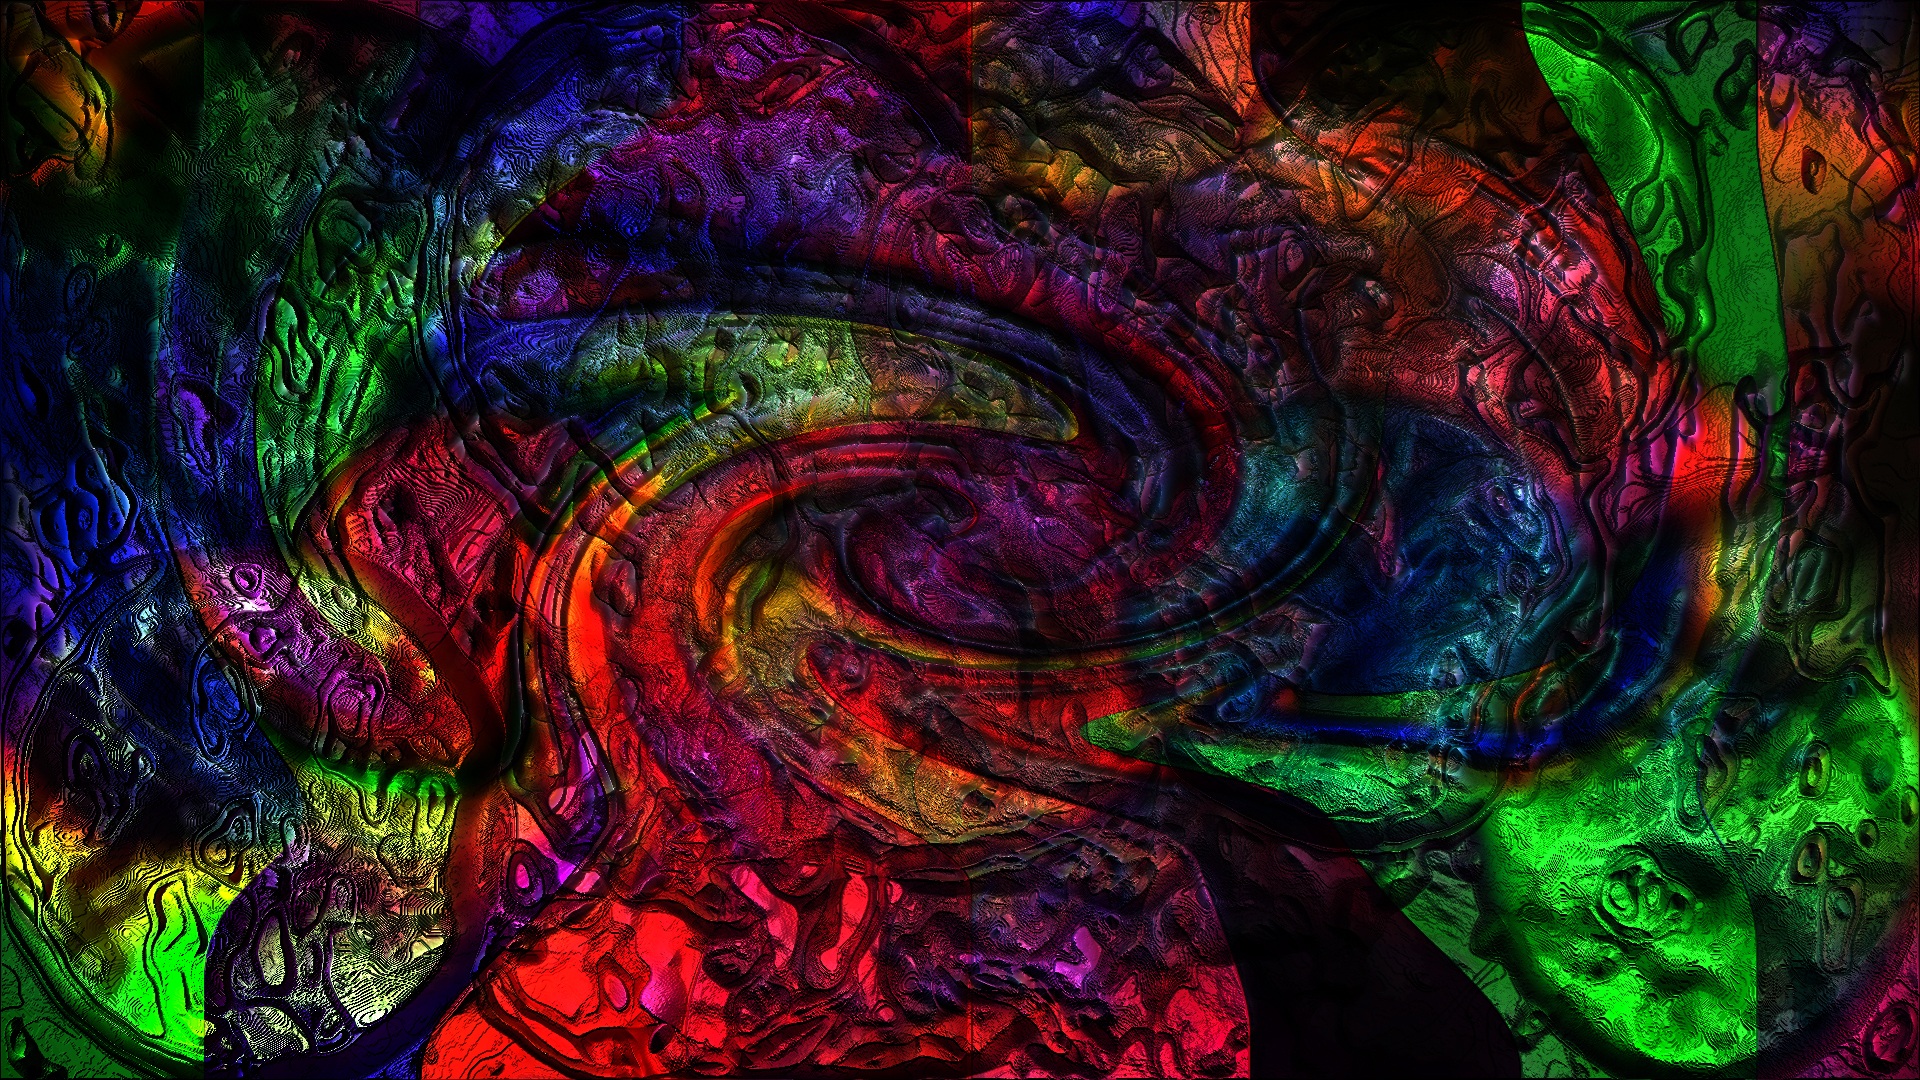
structure, color, colorful, neon, painting, art, background, modern art, acrylic paint, psychedelic art, fractal art